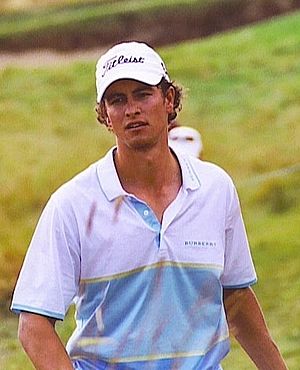
Adam Scott
Adam Scott
Adam Derek Scott er en australsk golfspiller, der står noteret for 17 sejre gennem sin professionelle karriere. Hans bedste resultat i en Major-turnering er en 1. plads, som han opnåede ved US Masters i 2013.